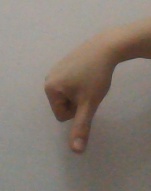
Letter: waw